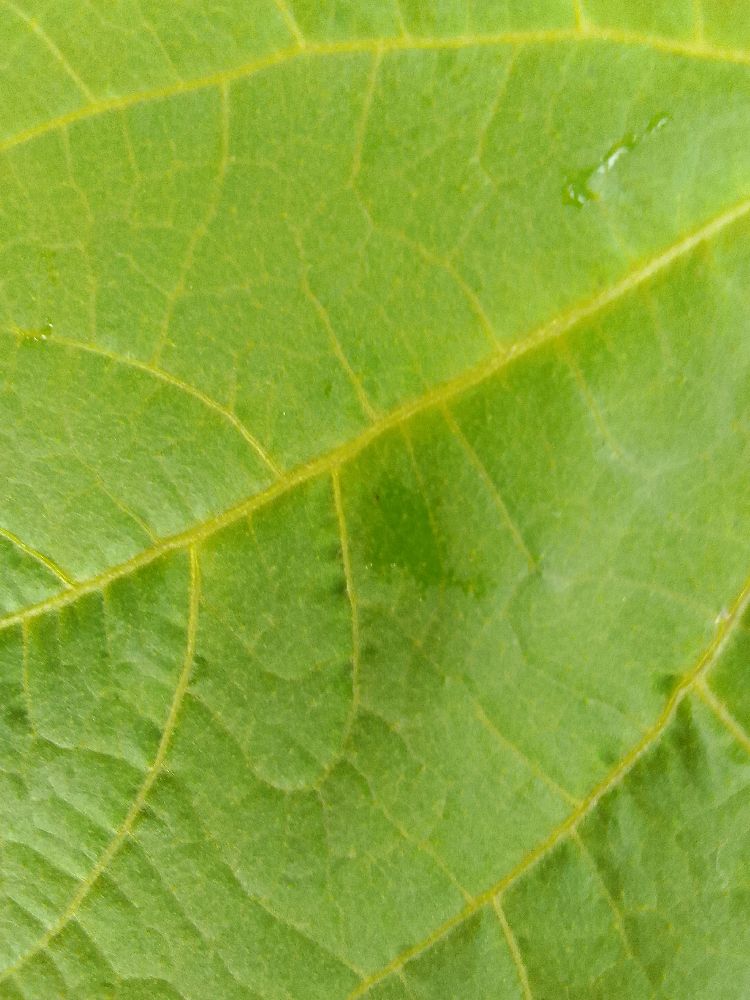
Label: healthy